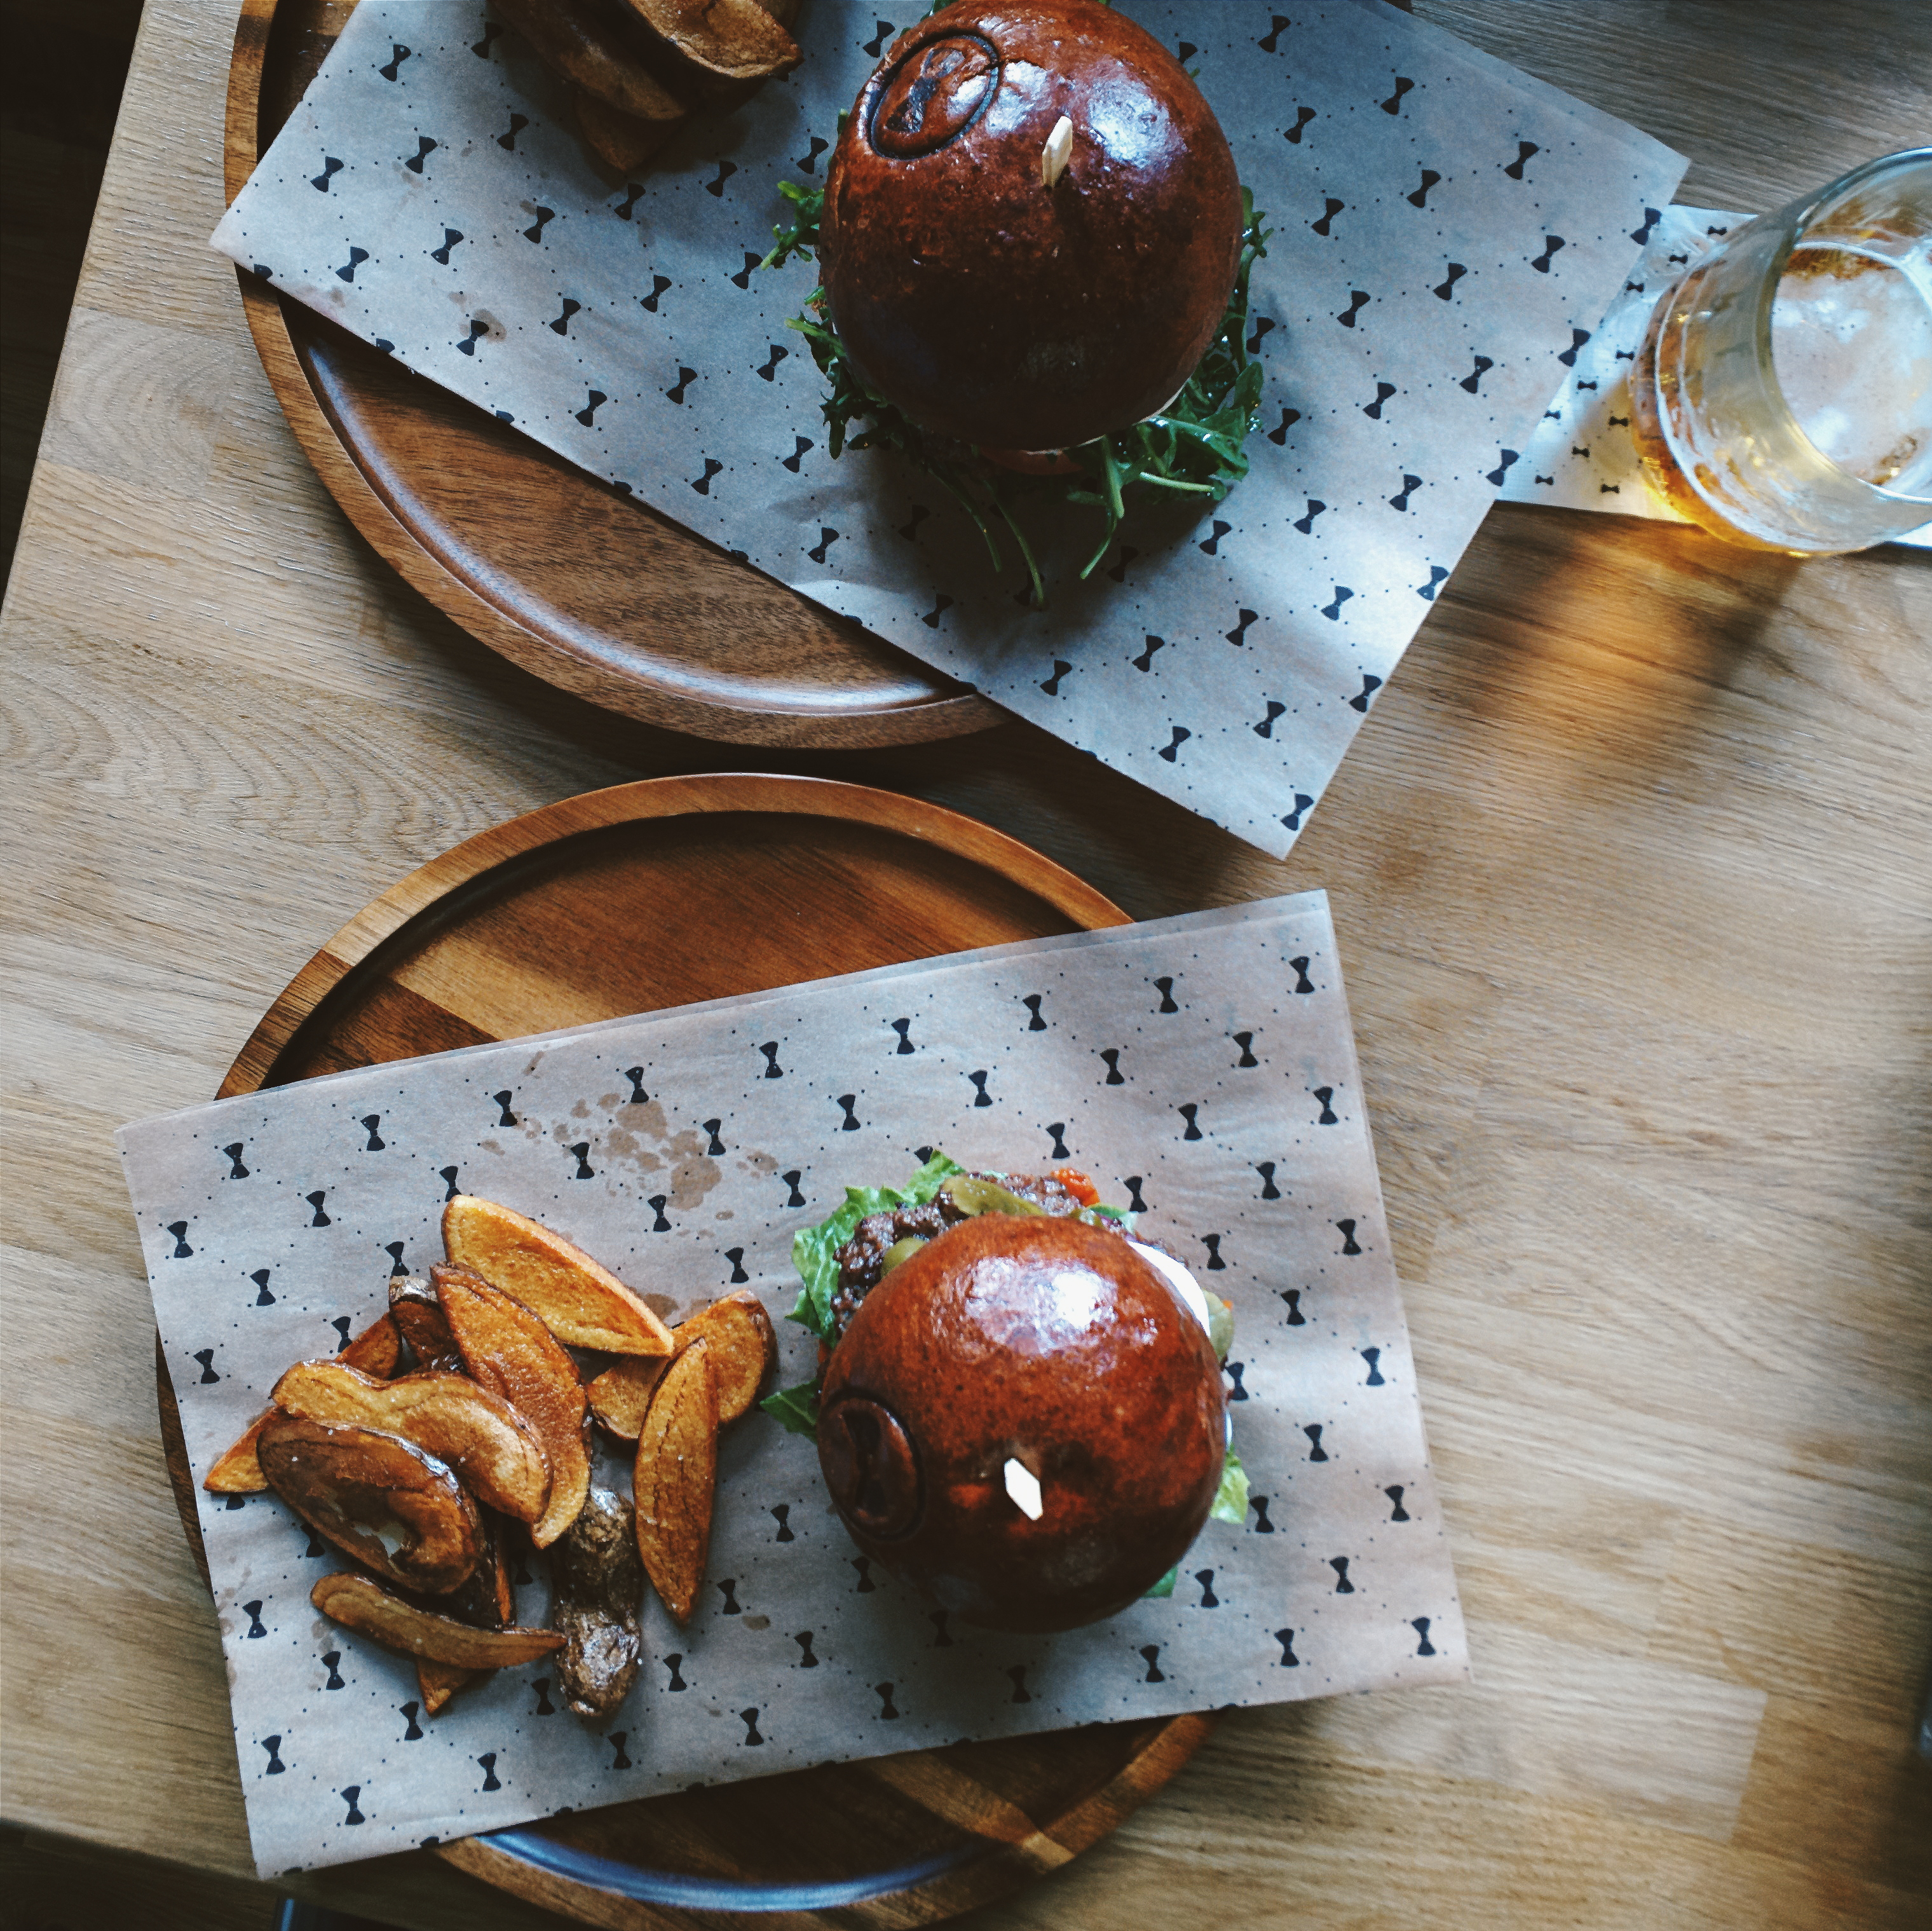
food, cuisine, dish, comfort food, ingredient, dessert, side dish, snack, produce, finger food, appetizer, baked goods, Bossche bol